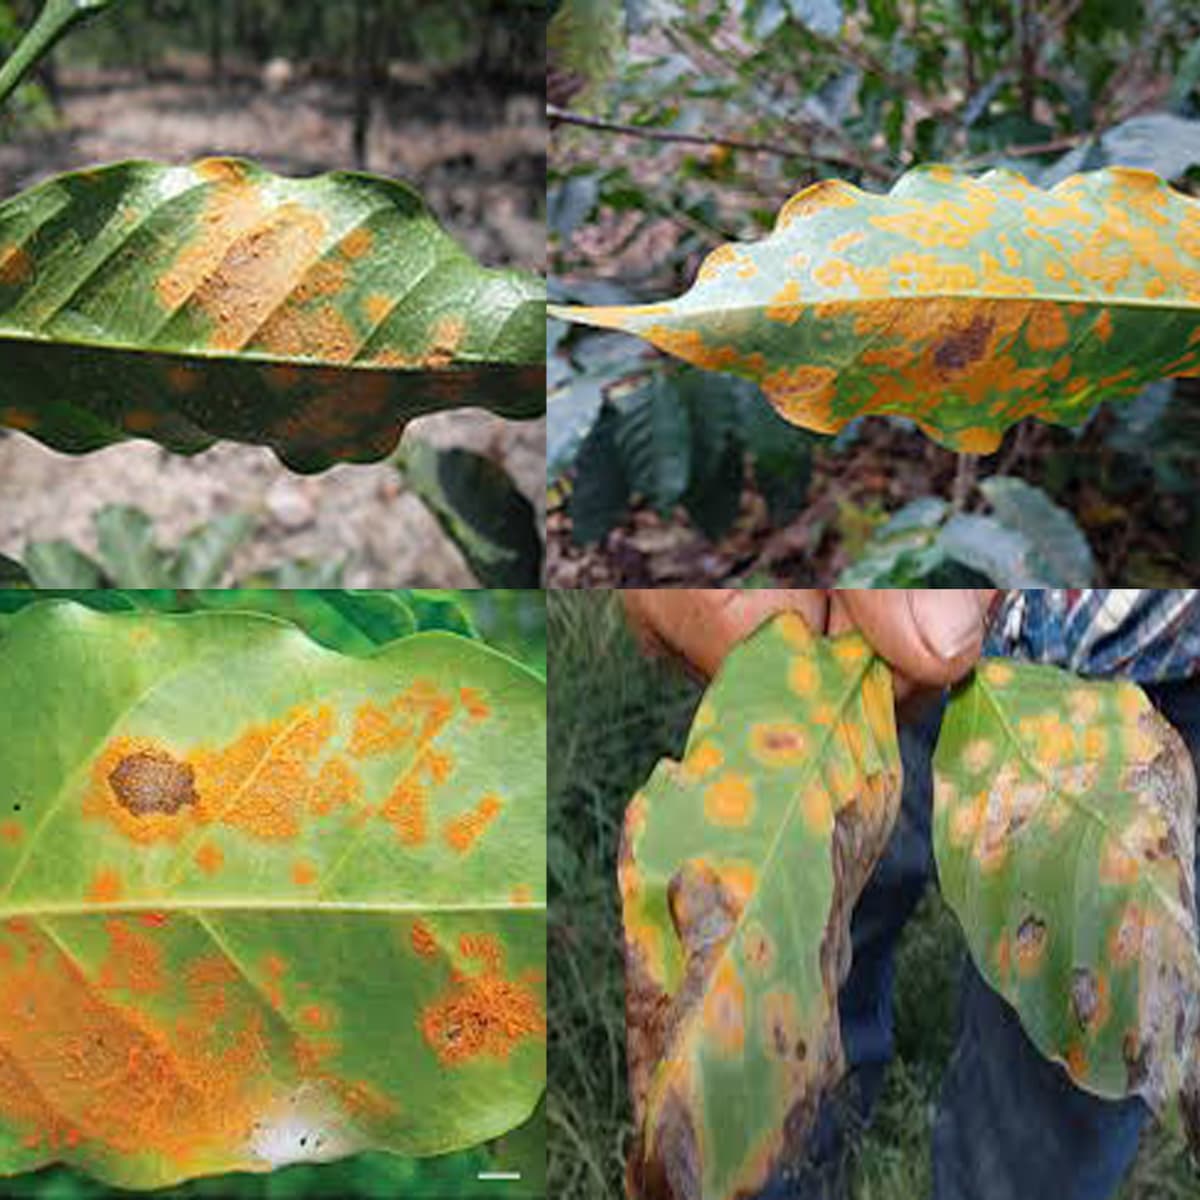
Plant: Coffee
Disease: coffee leaf rust